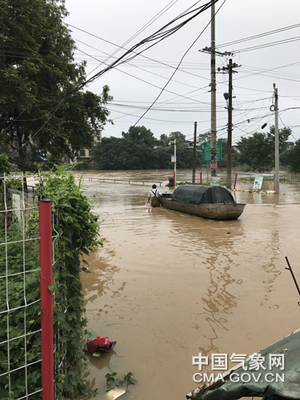
Weather: rain or strom